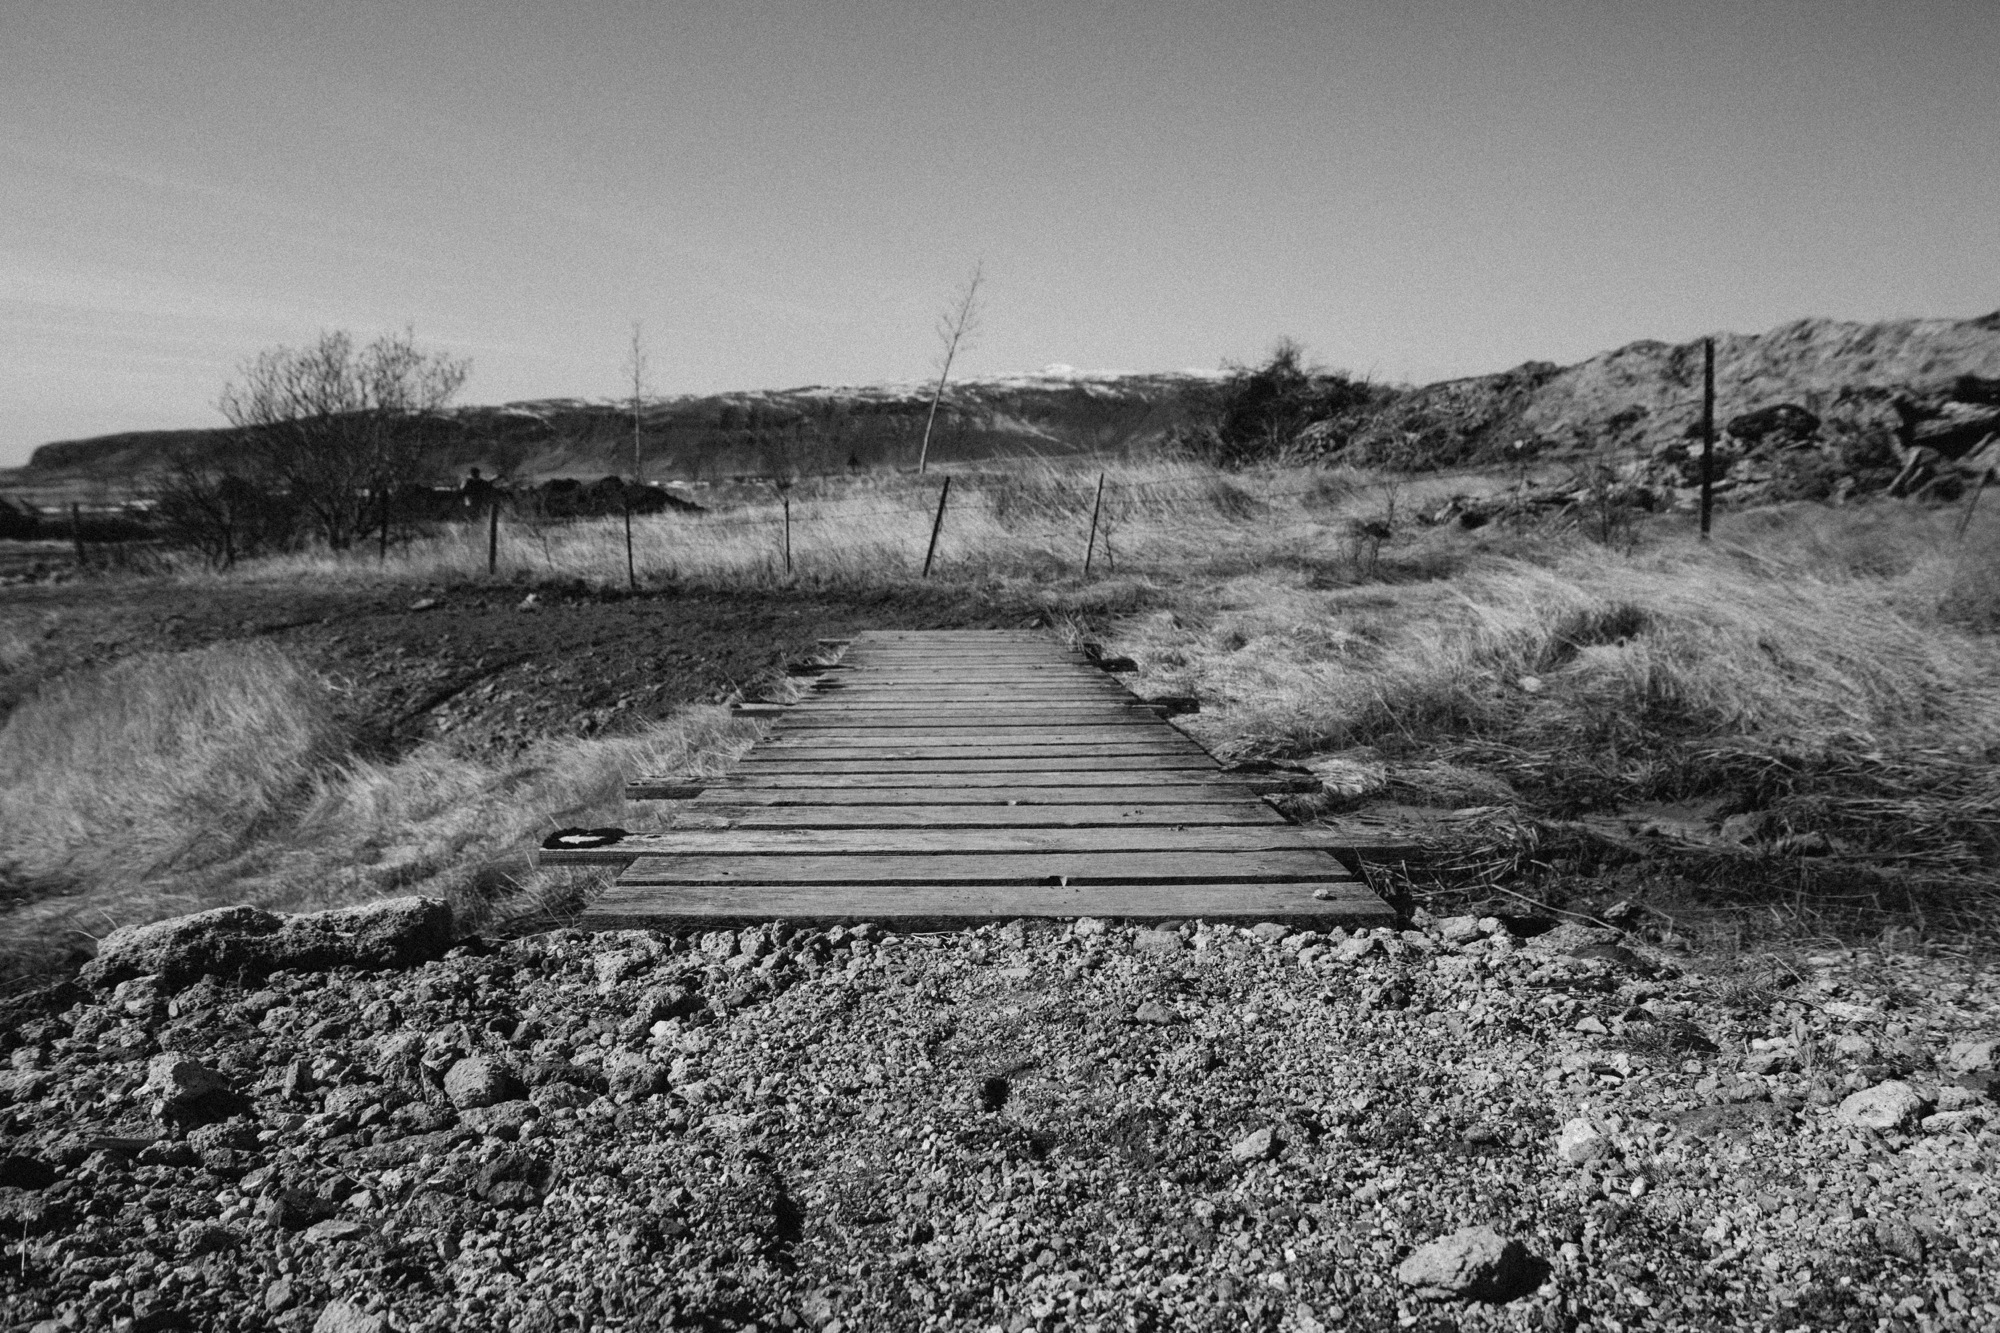
landscape, path, outdoor, fence, black and white, wood, track, bridge, photography, country, dry, transport, monochrome, blackandwhite, publicdomain, ruins, rural area, aerial photography, monochrome photography